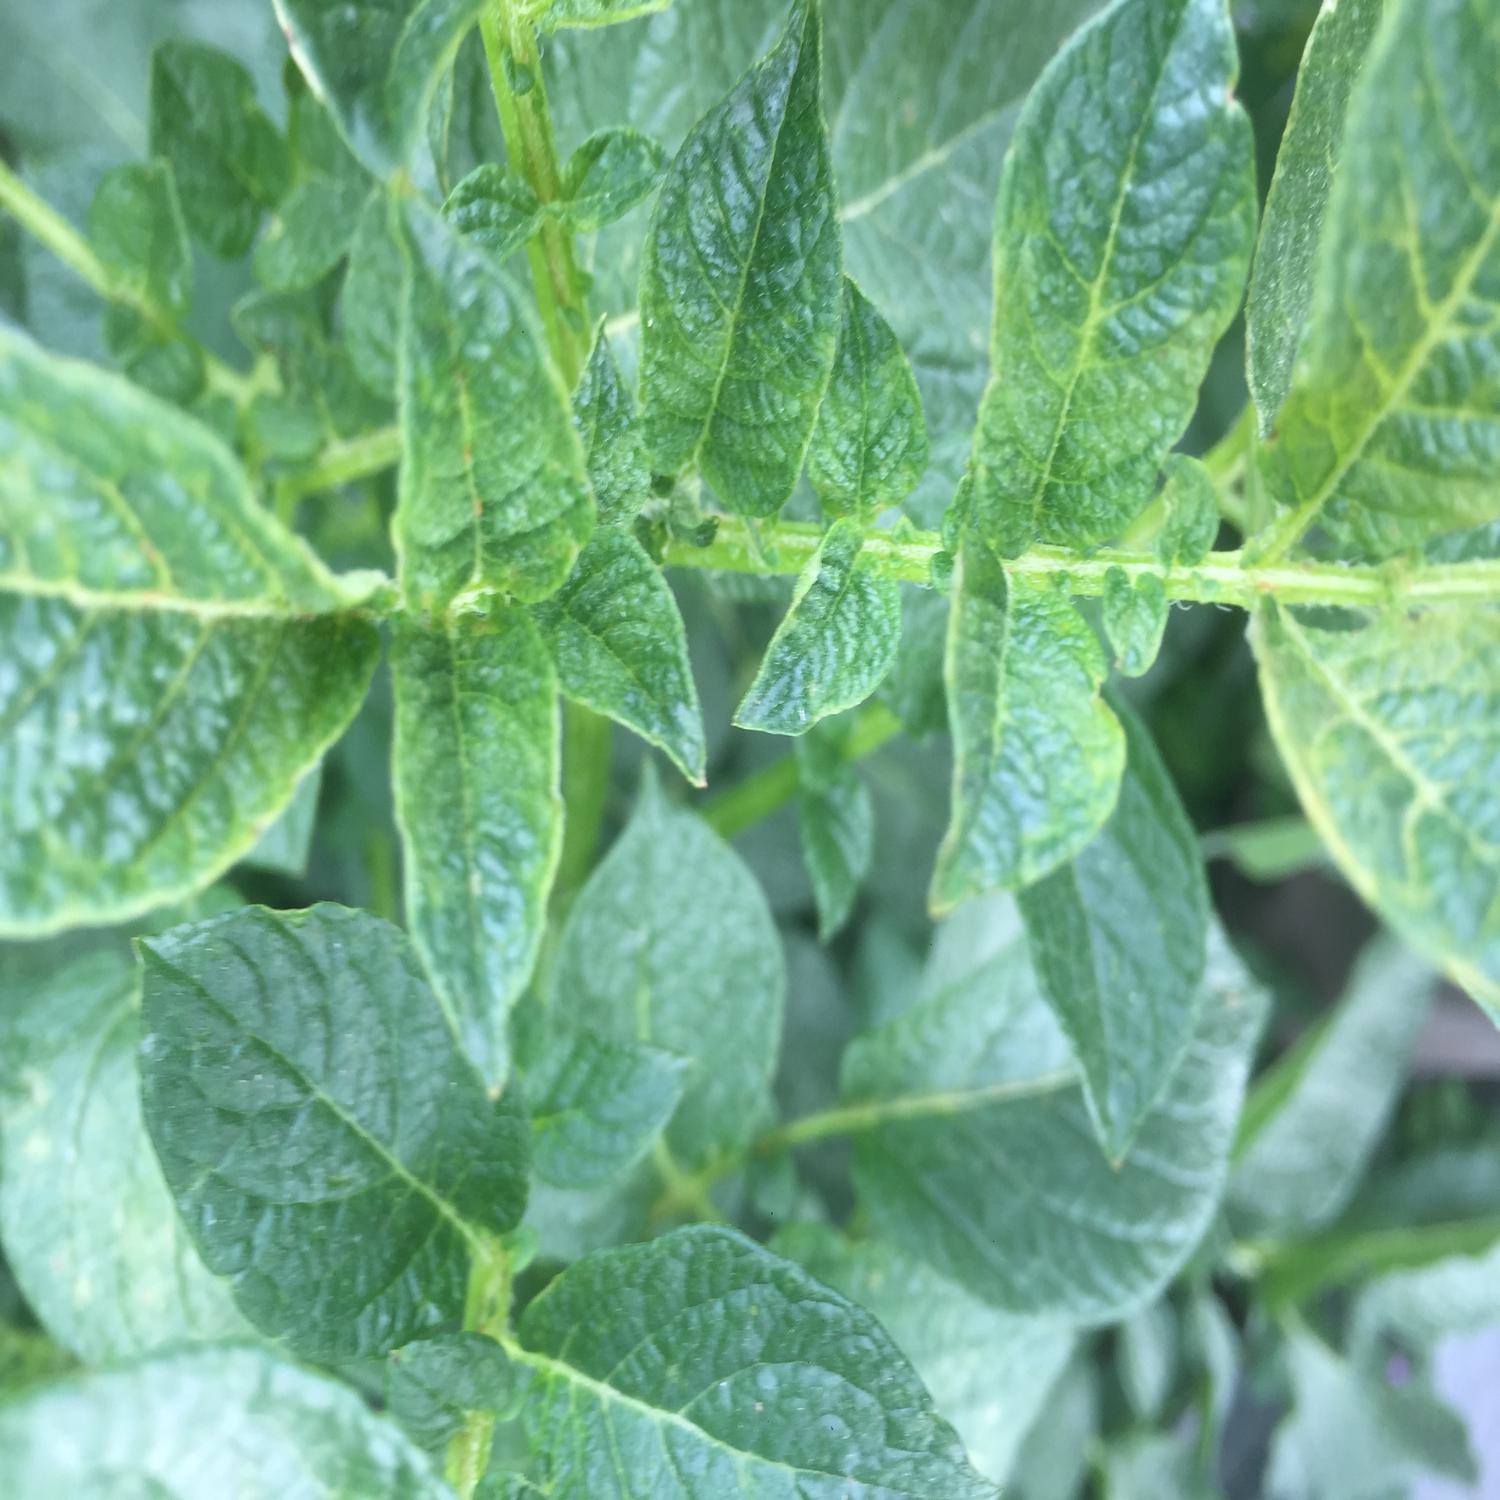
Label: Virus